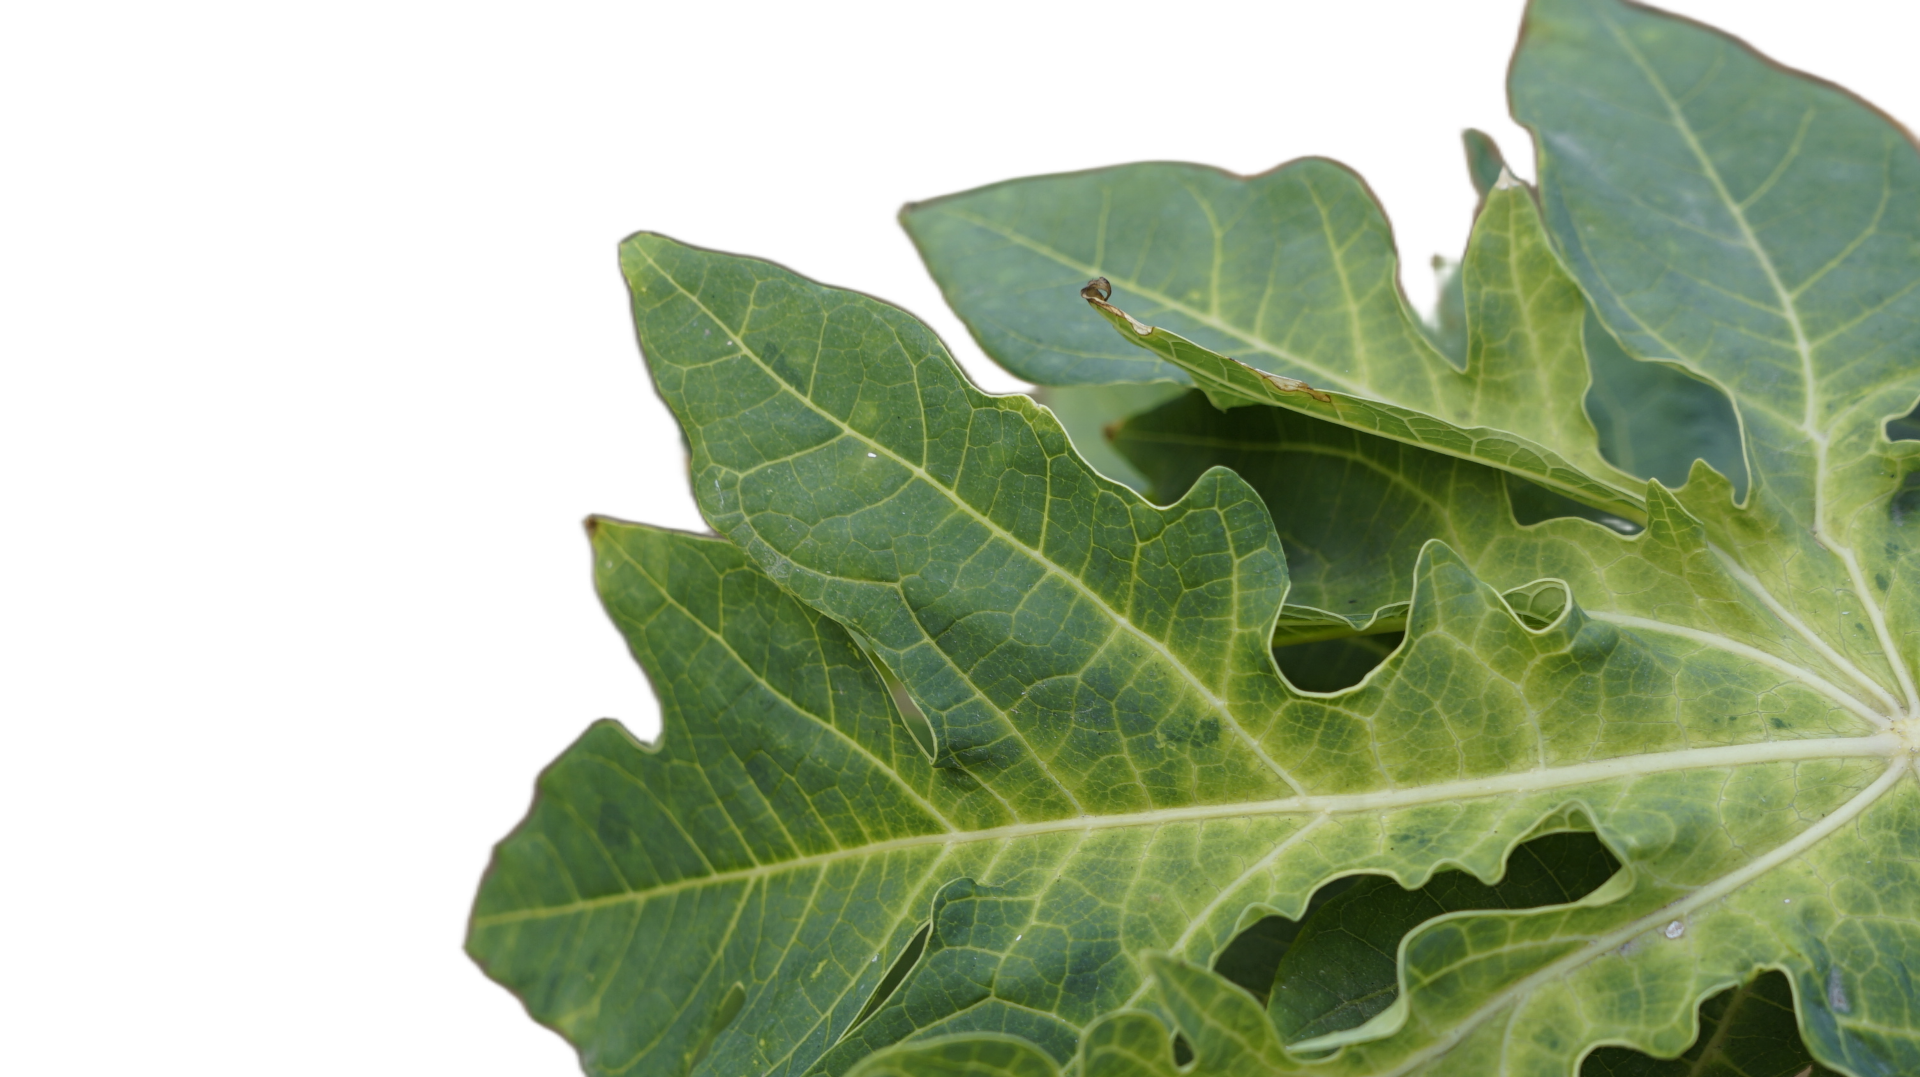
Crop: Papaya
Label: Curled_Yellow_Spot